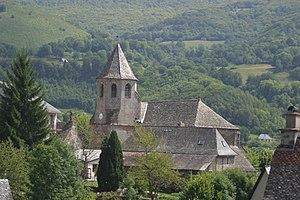
Église Saint-Martin This building is inscrit au titre des Monuments Historiques. It is indexed in the Base Mérimée, a database of architectural heritage maintained by the French Ministry of Culture,
Cet article recense les monuments historiques du département du Cantal, en France.